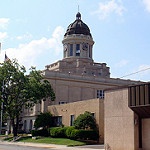
Label: buildings